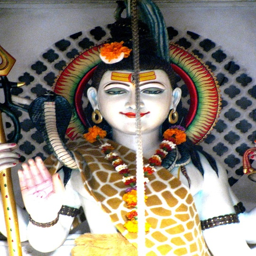
idol of deity in a temple .